Tyttenhanger House

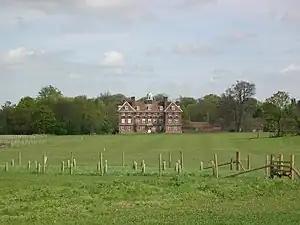
Tyttenhanger House

Tyttenhanger House is a 17th-century country mansion, now converted into commercial offices, at Tyttenhanger, near St Albans, Hertfordshire. It is a Grade I listed building.